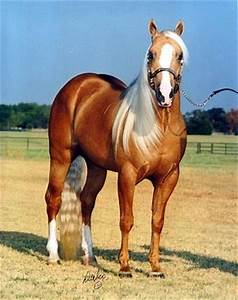
Label: cavallo